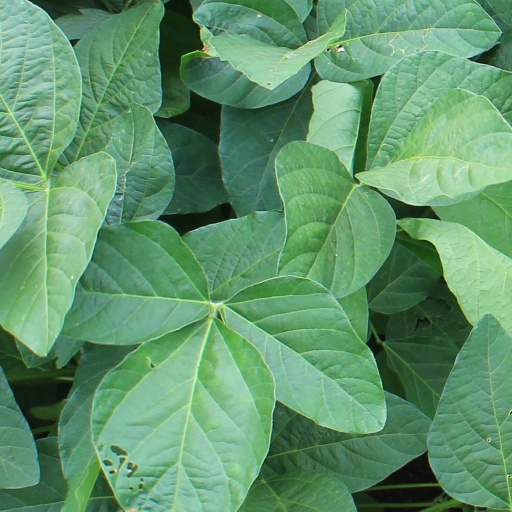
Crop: soybean